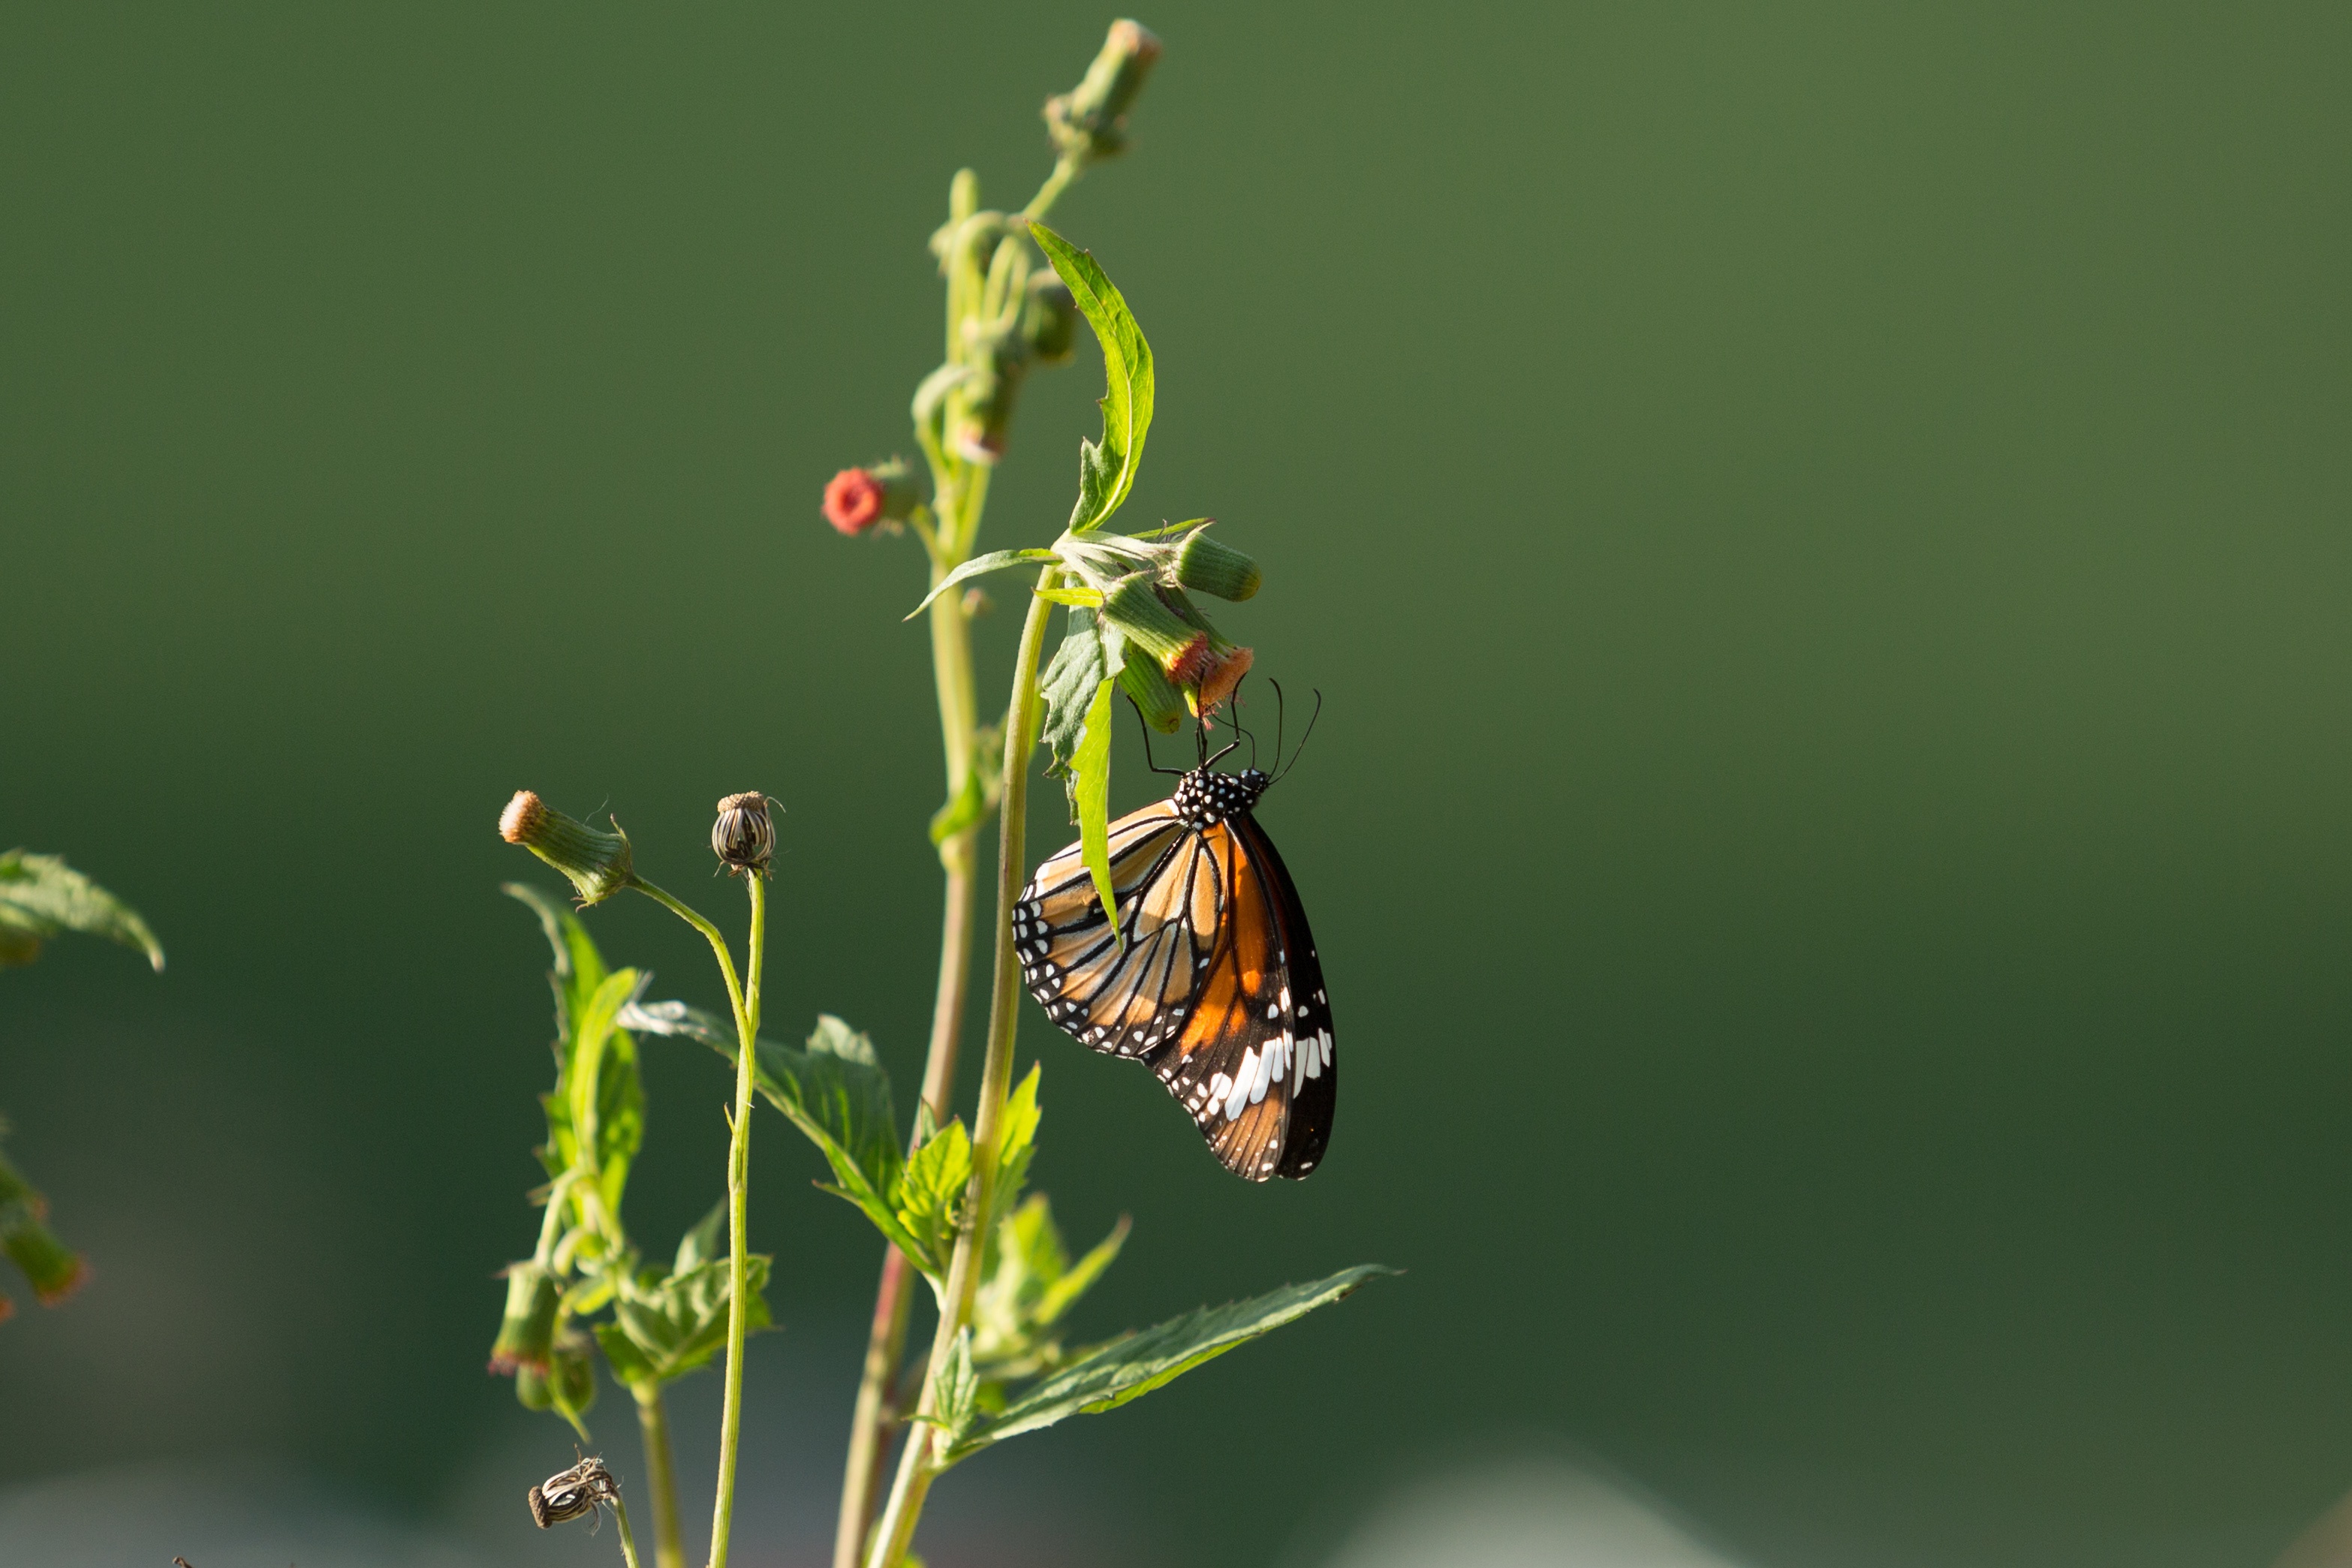
nature, photography, leaf, flower, green, insect, botany, butterfly, flora, fauna, invertebrate, close up, nectar, macro photography, arthropod, plant stem, moths and butterflies